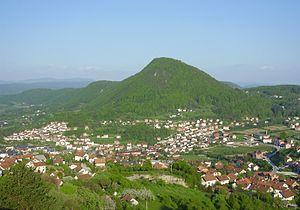
Mrkonjić Grad est une ville et une municipalité de Bosnie-Herzégovine située dans la République serbe de Bosnie. Selon les premiers résultats du recensement bosnien de 2013, la ville intra muros compte 7 915 habitants et la municipalité 18 136.